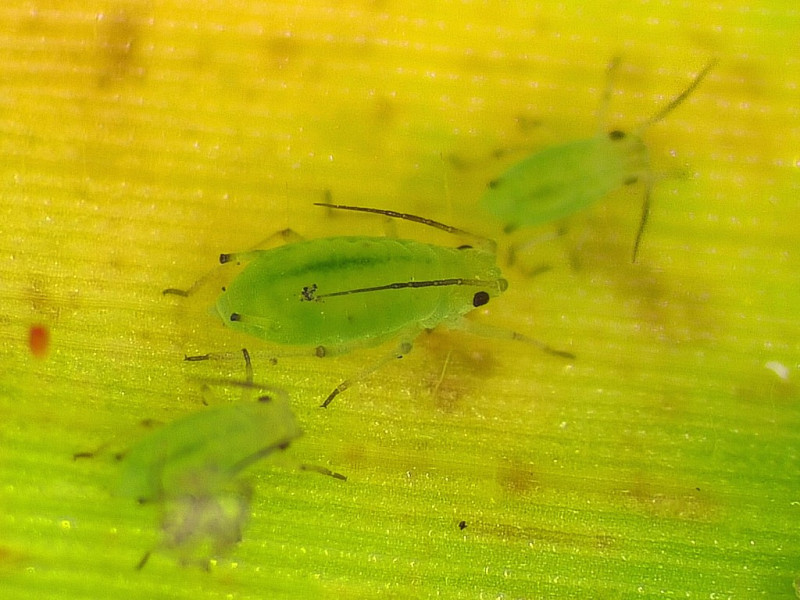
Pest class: greenbug